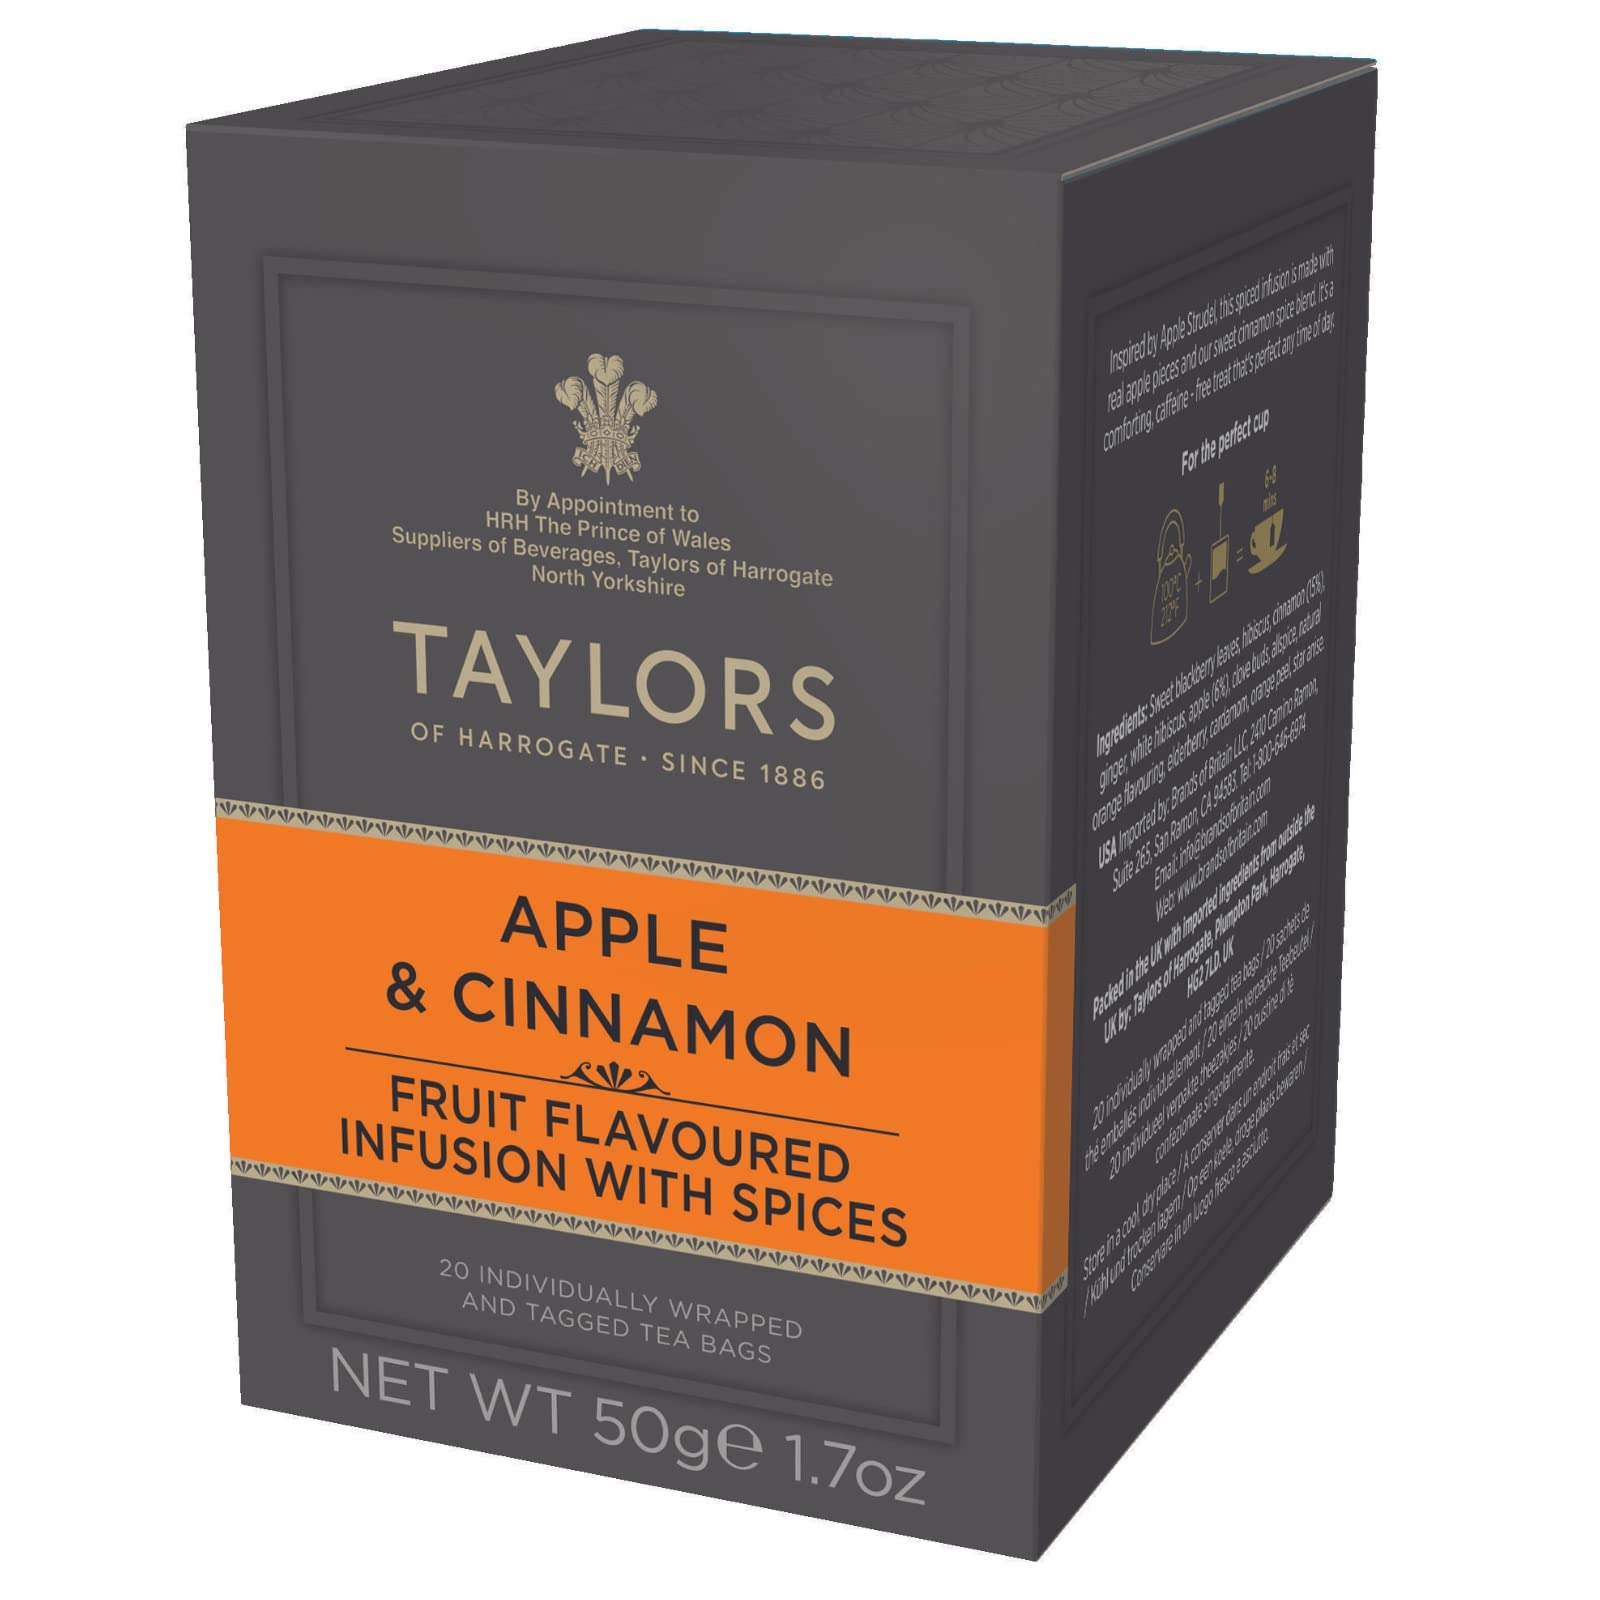
Item Name: Taylors of Harrogate Apple & Cinnamon Herbal Tea, 20 Count (Pack of 6)
Bullet Point 1: Comforting spiced apples and sweet cinnamon flavouring.
Bullet Point 2: Ingredients: Sweet blackberry leaves, hibiscus, cinnamon (15%), ginger, white hibiscus, apple (6%), clove buds, allspice, natural orange flavouring, elderberry, cardamom, orange peel, star anise.
Bullet Point 3: For the perfect cup use one tea bag. Add freshly boiled water and infuse for 6-8 minutes. Serve pure or with milk.
Bullet Point 4: Pack of six 20 individually wrapped and tagged tea bags (120 tea bags total).
Bullet Point 5: Taylors of Harrogate is Carbon Neutral Certified, a member of the Ethical Tea Partnership, and Rainforest Alliance Certified.
Value: 120.0
Unit: Count

Price: 6.79